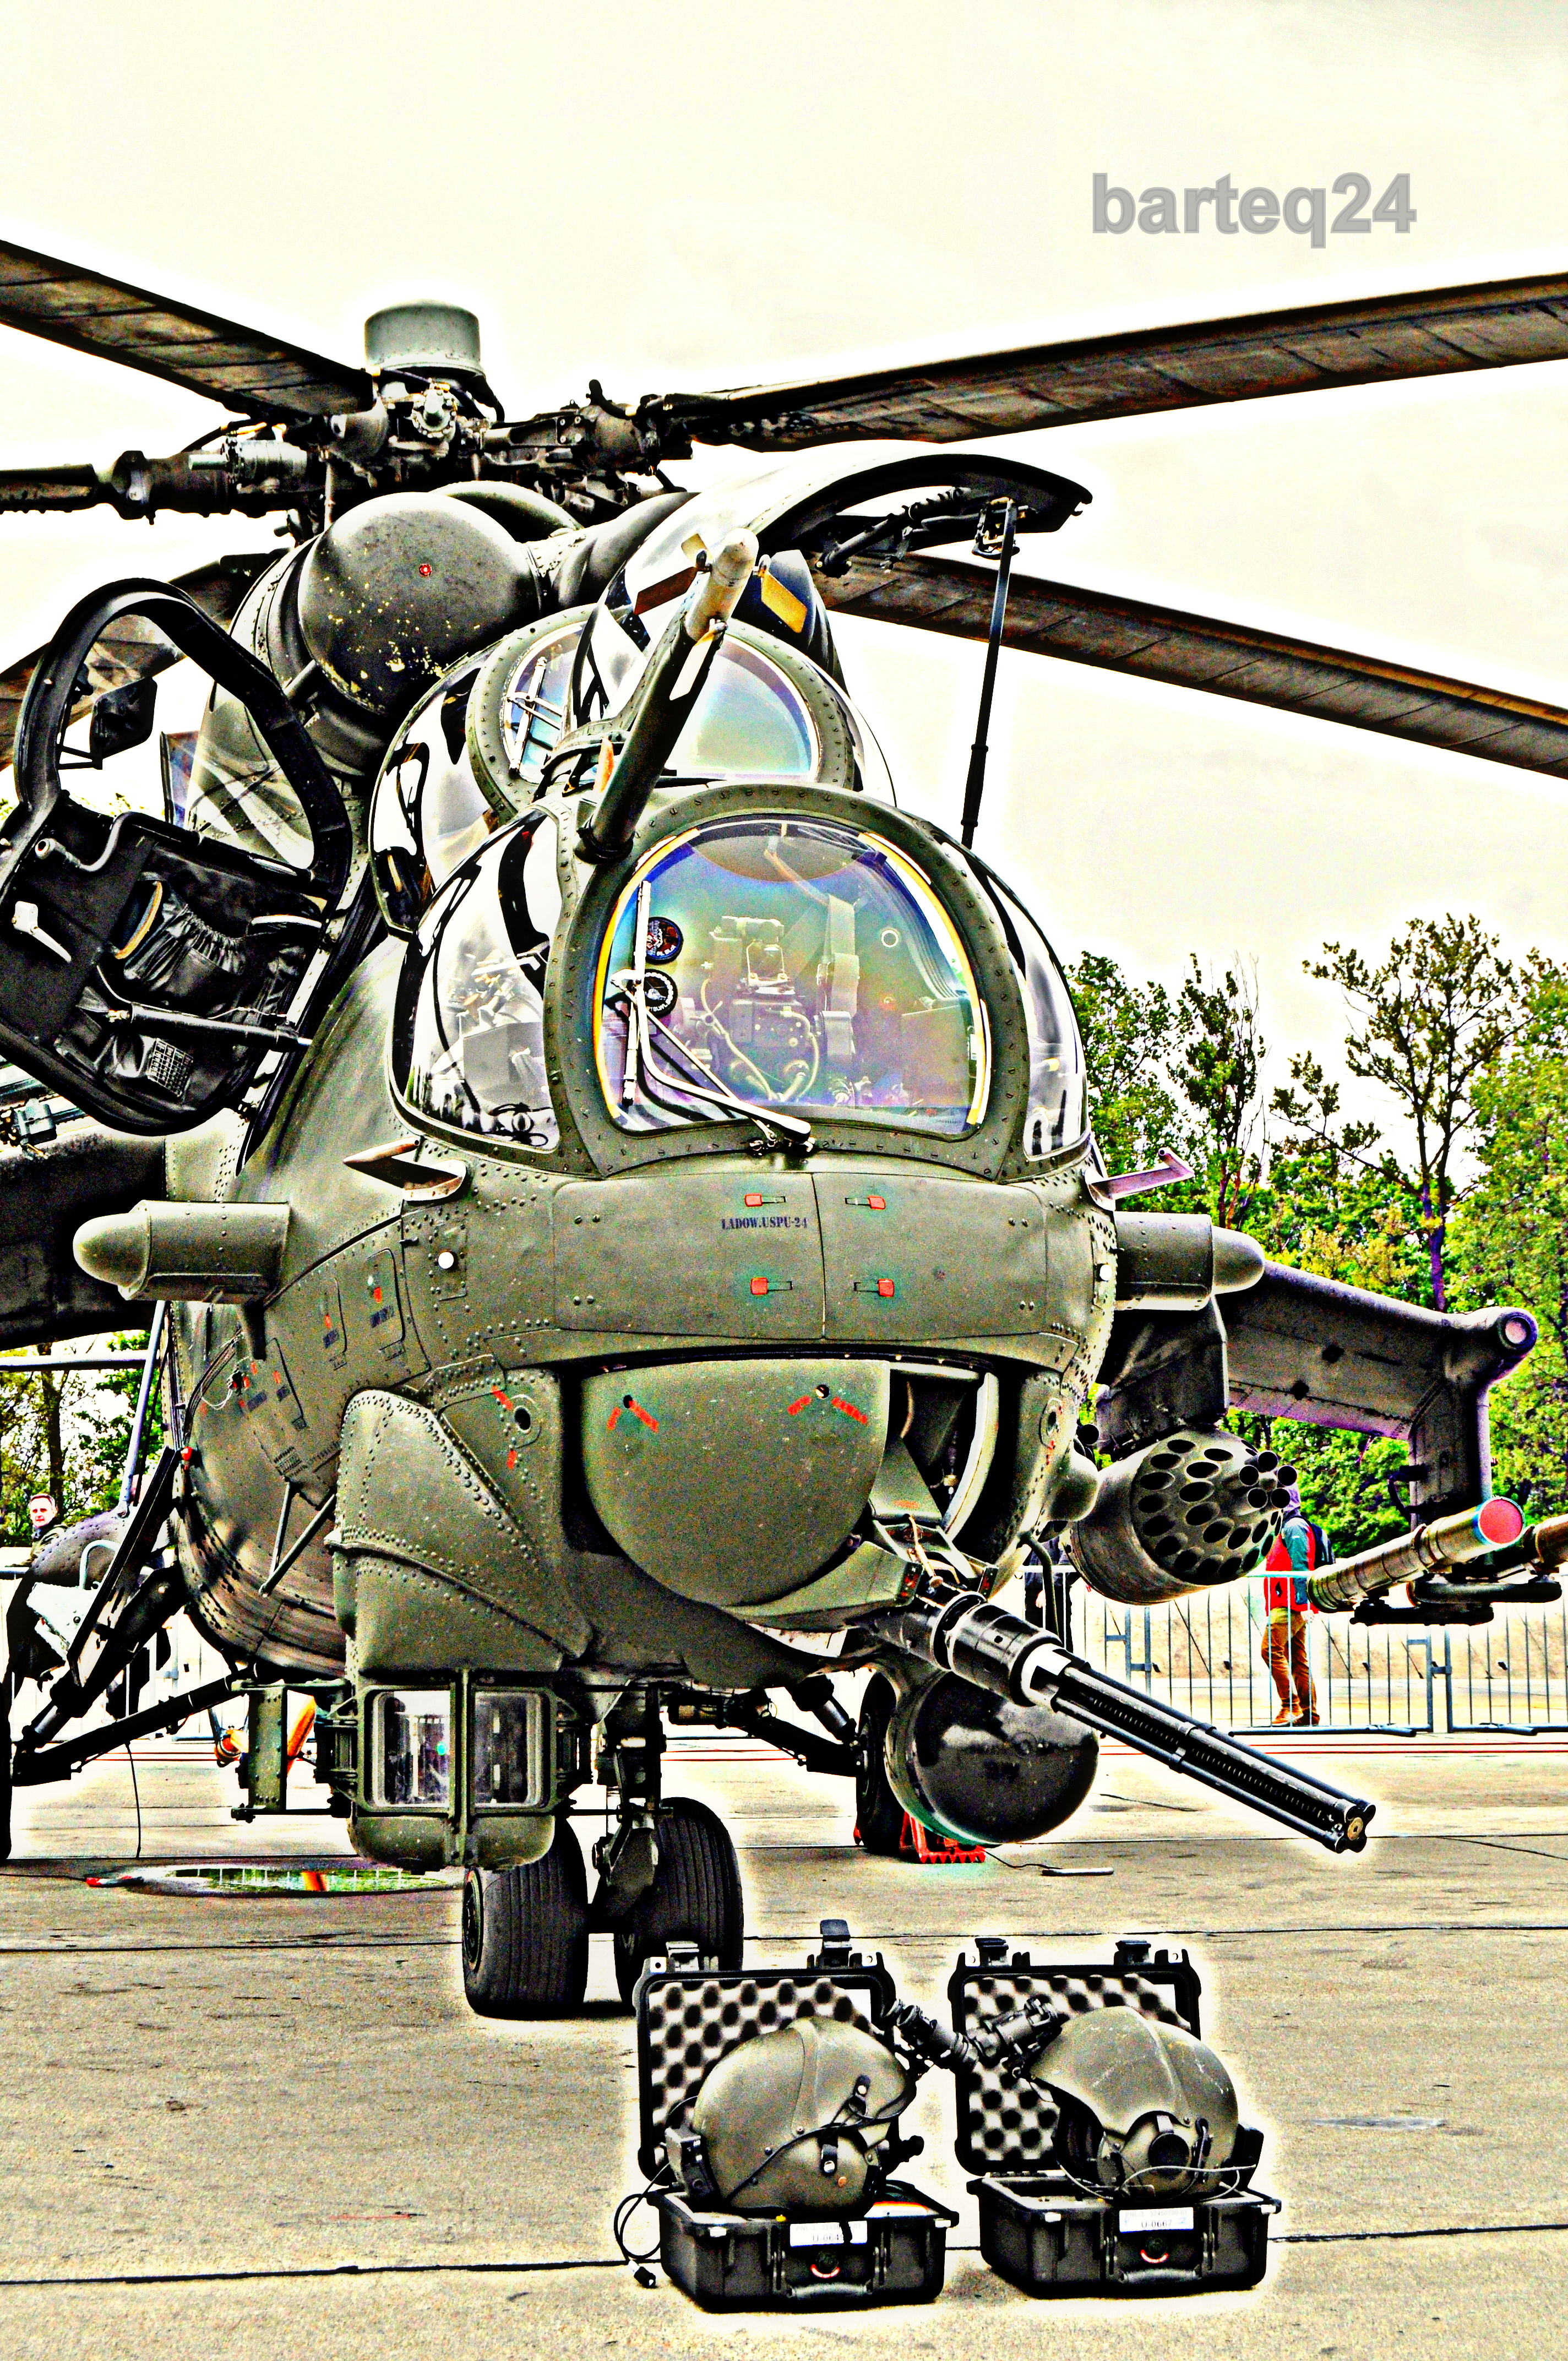
aircraft, military, europe, vehicle, aviation, helicopter, poland, polska, hind, epmm, mil, mi24, rotorcraft, 738, minskmazowiecki, 410738, air force, aircraft engine, helicopter rotor, military helicopter